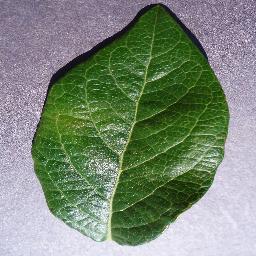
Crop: blueberry
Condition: healthy